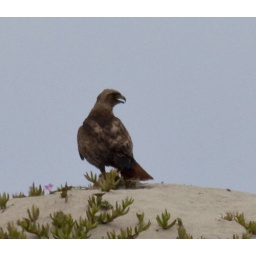
male Redtailed Hawk in the sand dunes Elkhorn Slough Moss Landing CA